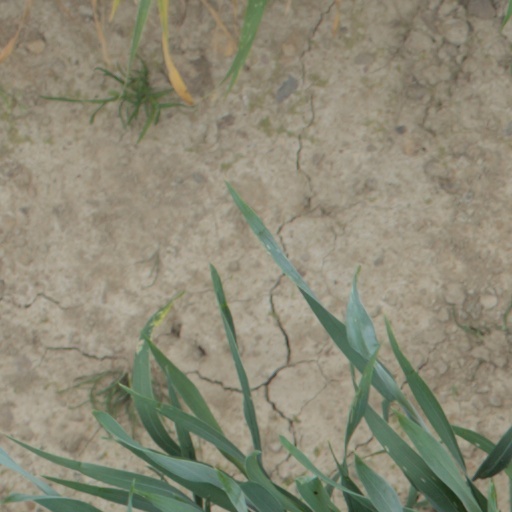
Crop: wheat